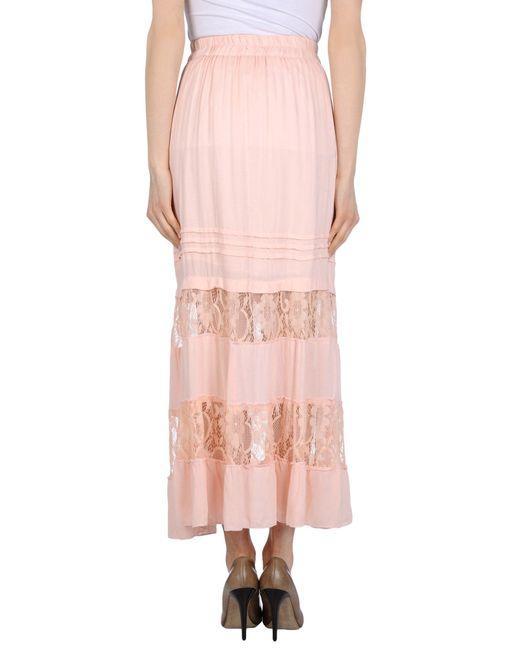
rosa Damenrock Bürokleidung unterhalb des Knies